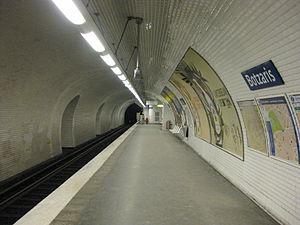
Quai de la station de métro Botzaris
Botzaris est une station de la ligne 7 bis du métro de Paris, située dans le 19ᵉ arrondissement de Paris.